Chartbreak

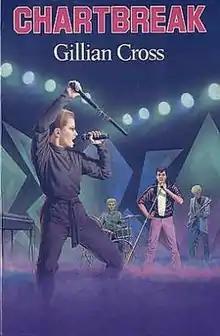
First edition (publ. OUP)

A girl called Janis Finch, known as "Finch", leaves home due to tension between her and her stepfather, and meets an unsigned rock band called Kelp in the cafe of a motorway service station. She joins the band and they achieve chart success, including an appearance on "Top of the Pops" for their single "Face It". The lead singer of the band is Christie Joyce, and the other members are Job, Dave and Rollo.